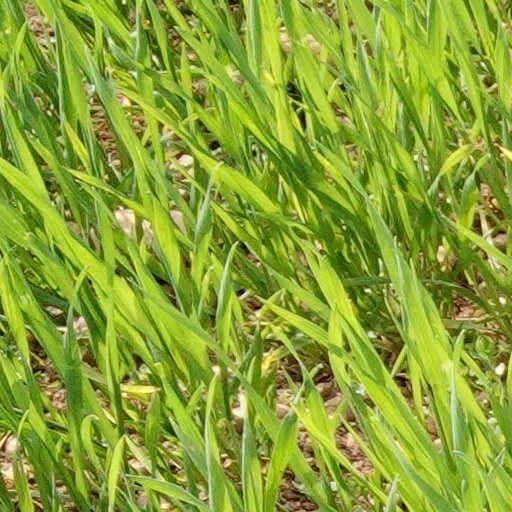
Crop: wheat